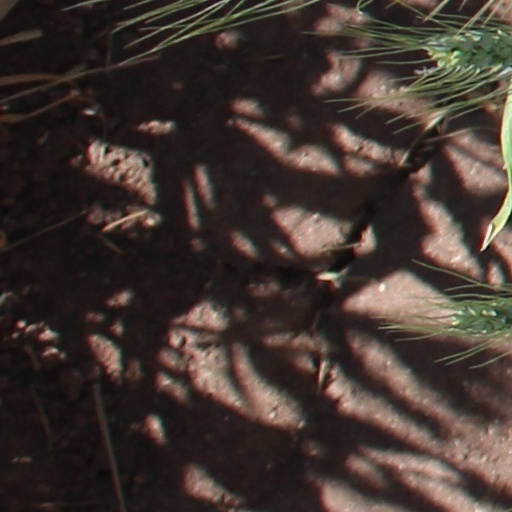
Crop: wheat